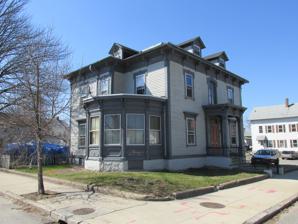
Building: Childs–Brown House
Country: United States of America
Year built: 1868
Historic house in Rhode Island, United States United States historic place Childs–Brown House U.S. National Register of Historic Places Childs–Brown House Show map of Rhode Island Show map of the United States Location 172 Pine Street, Pawtucket, Rhode Island Coordinates 41°52′28″N 71°23′29″W / 41.87444°N 71.39139°W / 41.87444; -71.39139 Built 1868 Architectural style Italianate, Queen Anne MPS Pawtucket MRA NRHP reference No. 83003807 Added to NRHP November 18, 1983 The Childs–Brown House is an historic house in Pawtucket, Rhode Island .  It is a two-story wood-frame structure, roughly square in shape, with a low-pitch hipped roof broken by dormer roofs.  An ell extends to the rear of the house.  Both the eaves and the roof of the front porch exhibit heavy brackets typical of the Italianate style.  The interior also retains Italianate style in its woodwork, most prominently in the semi-elliptical main stairway.  Built in 1868–69 for Alfred L. Childs, an ice dealer, it was for a number of years owned by members of the Brown family prominent in Rhode Island civic and economic life. The house was listed on the National Register of Historic Places in 1983. See also National Register of Historic Places listings in Pawtucket, Rhode Island References